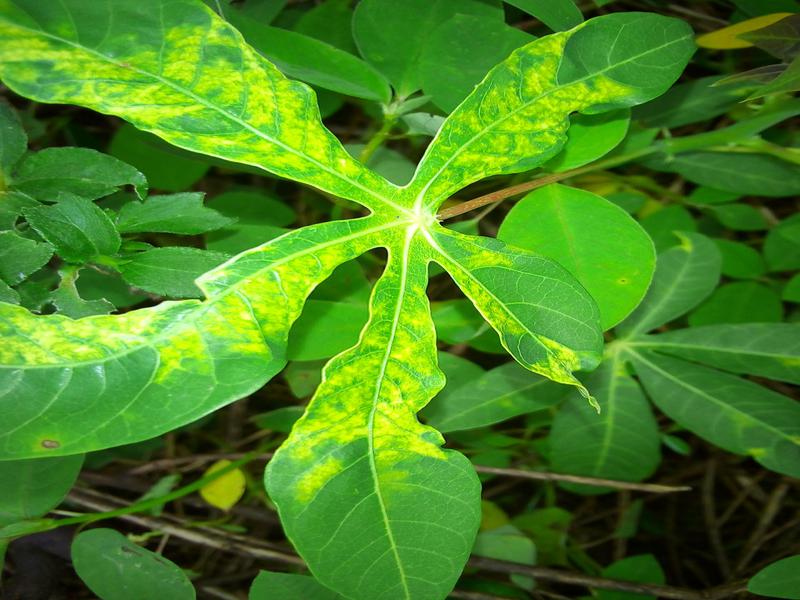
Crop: cassava
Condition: mosaic_disease